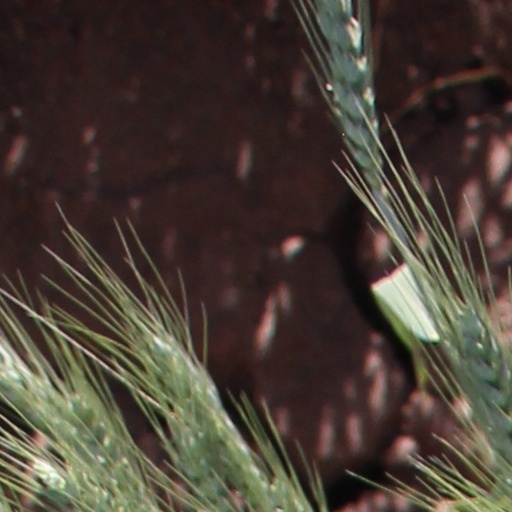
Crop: wheat